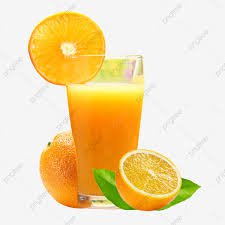
Label: Orange